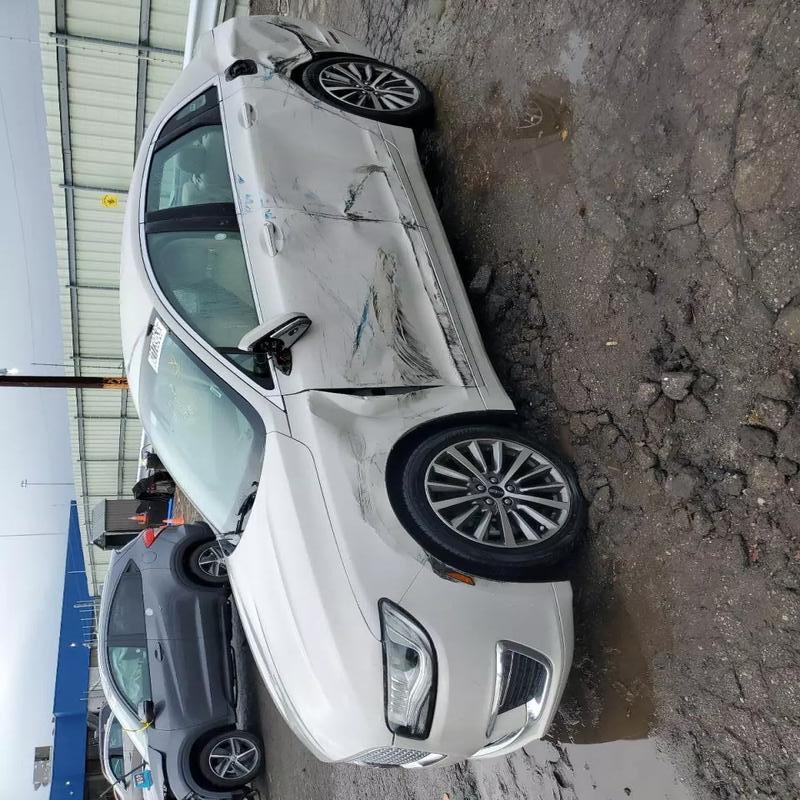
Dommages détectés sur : pare-choc avant, aile avant gauche, porte avant gauche, porte arrière gauche, aile arrière gauche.
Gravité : mineur